Mehmed Emin Âli Pasha

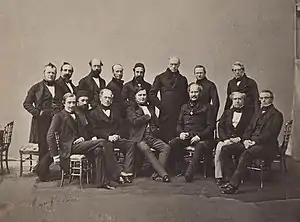
Participants of the Congress of Paris, 1856

Although the intervention of England, France, and Sardinia in the Crimean War, in addition to the Treaty of Paris in 1856, saved the Ottoman Empire from Russia, the Ottoman Empire was now facing external pressure from its saviors to treat all their citizens equally regardless of religion. In response, Grand Vizier Âli Pasha formulated the Hatt-i Humayun reform edict of 1856. This promised equality to everyone in front of the law, opened civil offices to all subjects, guaranteed the security of life and property of non-Muslims and promised no one would be forced to change their religion. As a result, there was an increase of Christian missionaries in the Ottoman Empire. This created a concern that Muslims would convert to Christianity and get out of military service. In response to this fear, the Ottoman Empire ended up making a policy that conversion would not be allowed. In short, converts to Christianity could be arrested and punished. The new freedoms also were unpopular with some non-Muslim members of the Ottoman population. Christian subjects, for instance, were angry for being put on the same level as Jews.